It Must Be Jelly ('Cause Jam Don't Shake like That)

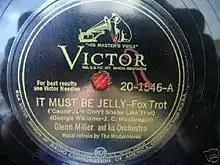
1944 RCA Victor 78 single release by Glenn Miller, 20-1546-A.

"It Must Be Jelly ('Cause Jam Don't Shake Like That)" is a 1942 jazz and pop song recorded by Glenn Miller and His Orchestra. The song was released as an RCA 78 single by Glenn Miller in 1944. Woody Herman also released the song as a single and as a V-Disc.